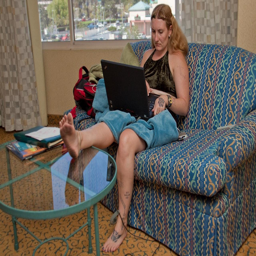
a woman sitting on a couch with her foot sitting on a table
A women who is sitting on a couch working on a laptop.
a woman is sitting on a coach on a laptop
A woman is sitting on a couch with one leg on the coffee table and is using a lap top.
A woman sitting on a couch with her foot up on a table.